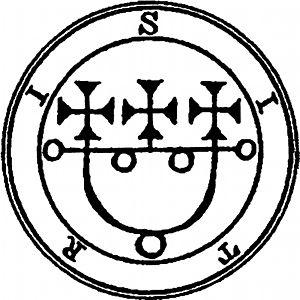
Le sceau de Sitri
Sytry ou Sitri ou encore Bitru est un démon issu des croyances de la goétie, science occulte de l'invocation d'entités démoniaques. Il est également un personnage de la culture populaire créé par Albert Paraz.